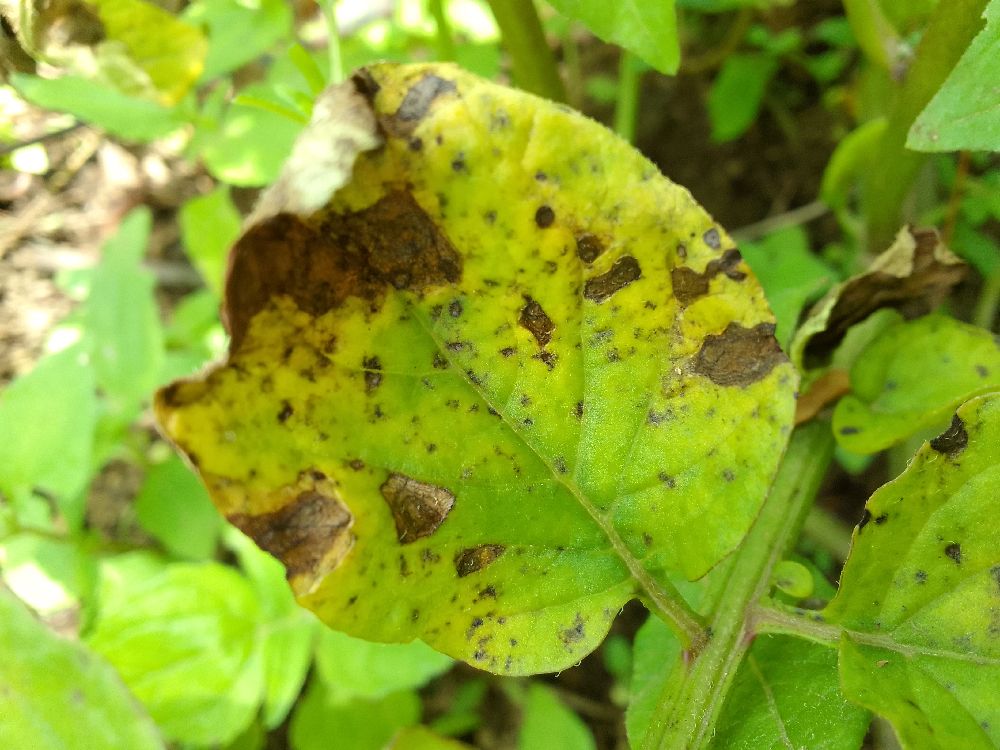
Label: Early blight